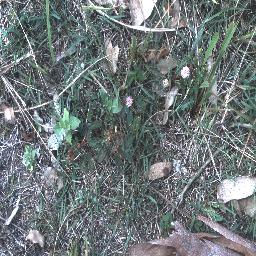
Label: negative